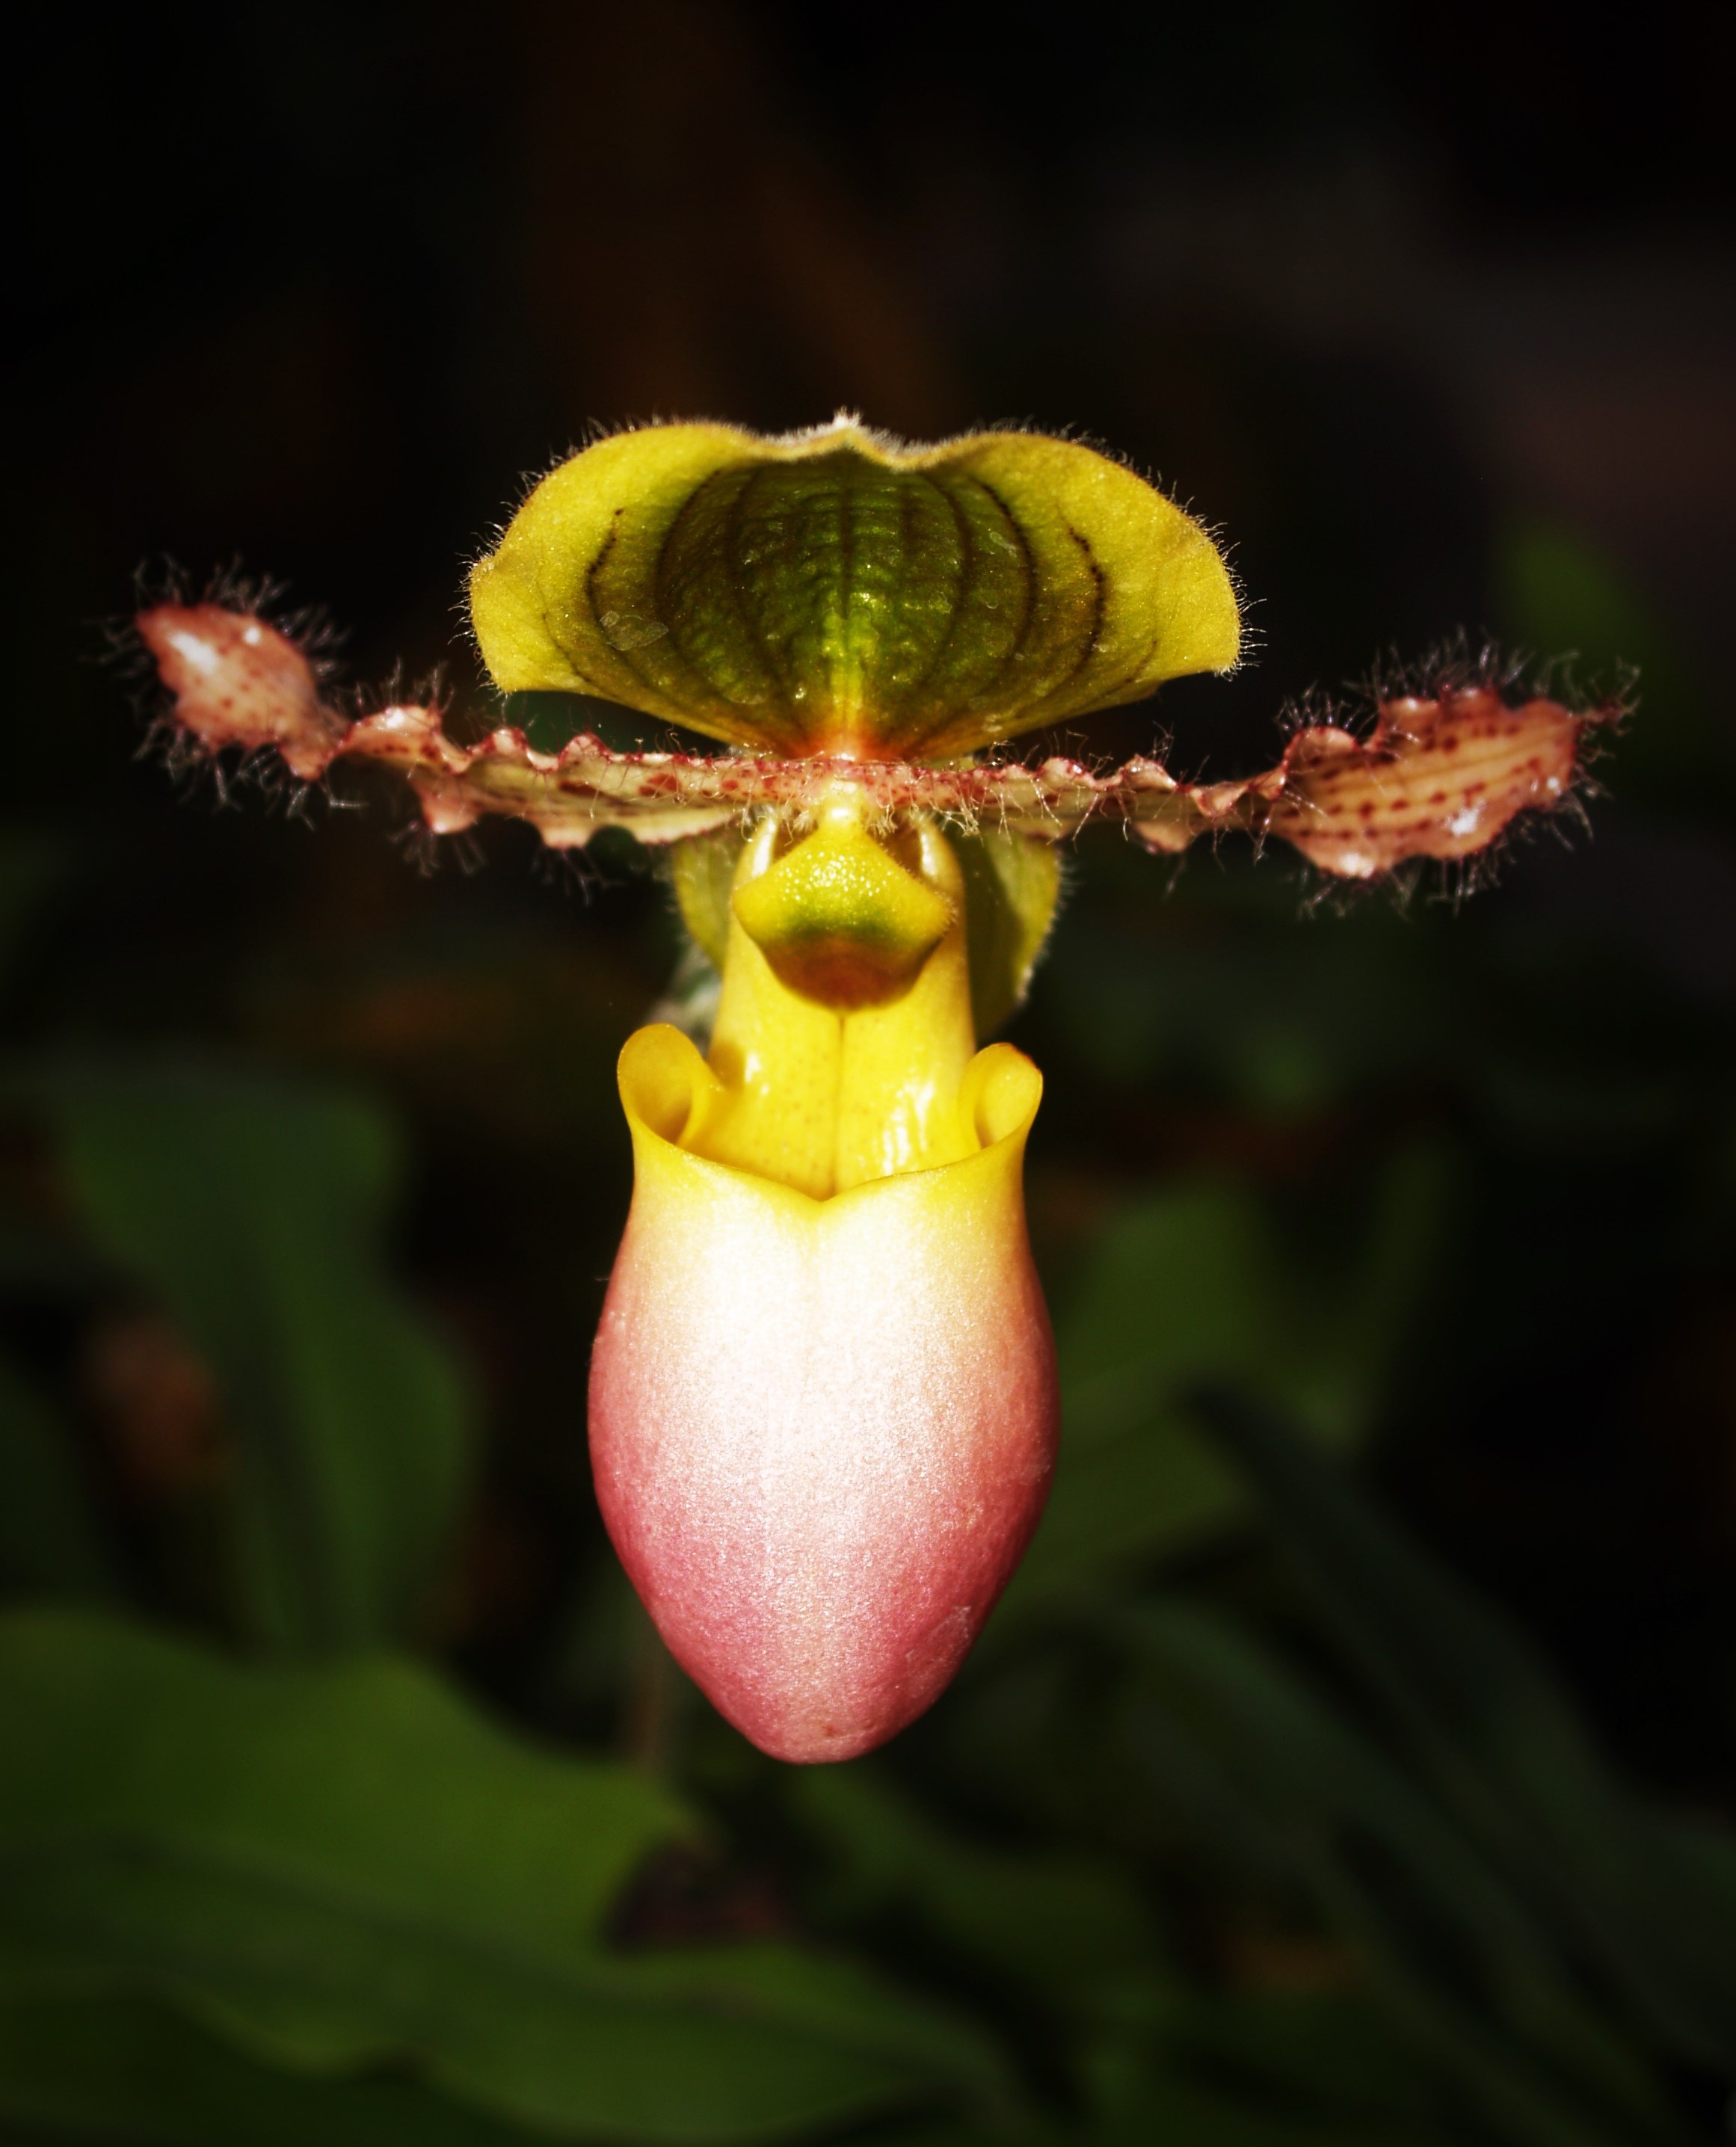
nature, blossom, growth, plant, white, photography, leaf, flower, petal, bloom, isolated, green, red, collection, tropical, natural, fresh, botany, set, colorful, yellow, pink, flora, orchid, wildflower, close up, bright, collage, beauty, montage, vibrant, bud, selection, cypripedium, macro photography, variation, flowering plant, land plant